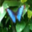
Label: butterfly